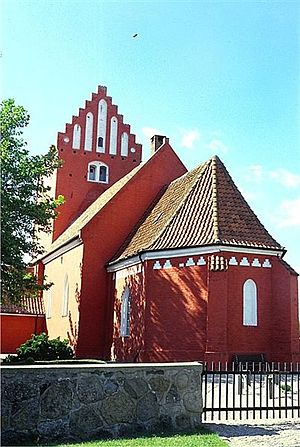
Nørre Alslev Kirke
Nørre Alslev Kirke
Nørre Alslev Kirke.
Nørre Alslev Kirke ligger i Nørre Alslev ca. 15 km N for Nykøbing Falster.